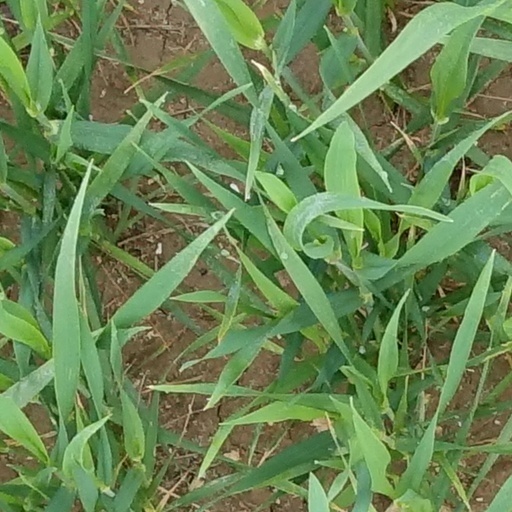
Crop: wheat